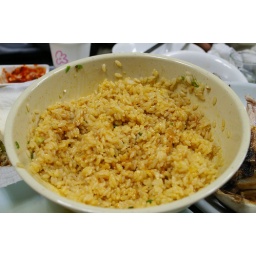
korean style raw fish restaurant in fish market